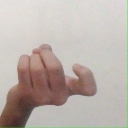
अक्षर: ज